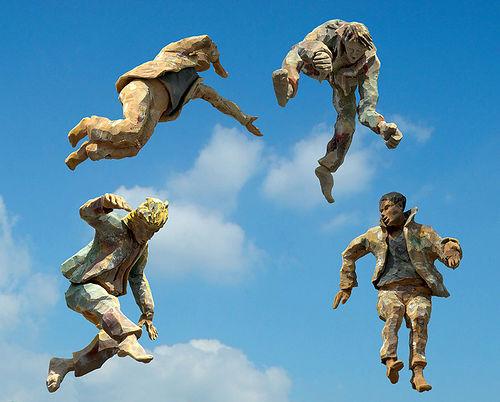
Weather: sun or clear